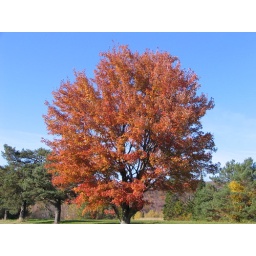
More of the red tree near the border...